Eric Roberts

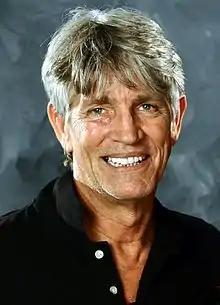
Roberts in 2015

Roberts starred in the 2012 mystery thriller "Deadline", playing the role of politically incorrect reporter Ronnie Bullock. He appeared in the horror film "", directed by David DeCoteau. He is featured as Uncle Shadrack, head of a Romani family, in 2012's "The Finder" on FOX. He had a recurring role in the TV series "The Finder" as a gypsy who had the title of king among a gypsy community in southern Florida. The same year, he was starred in the catastrophe movie "The Mark". He also appeared in the Christmas comedy film "Christmas in Compton", starring Keith David and Omar Gooding, which received positives reviews.